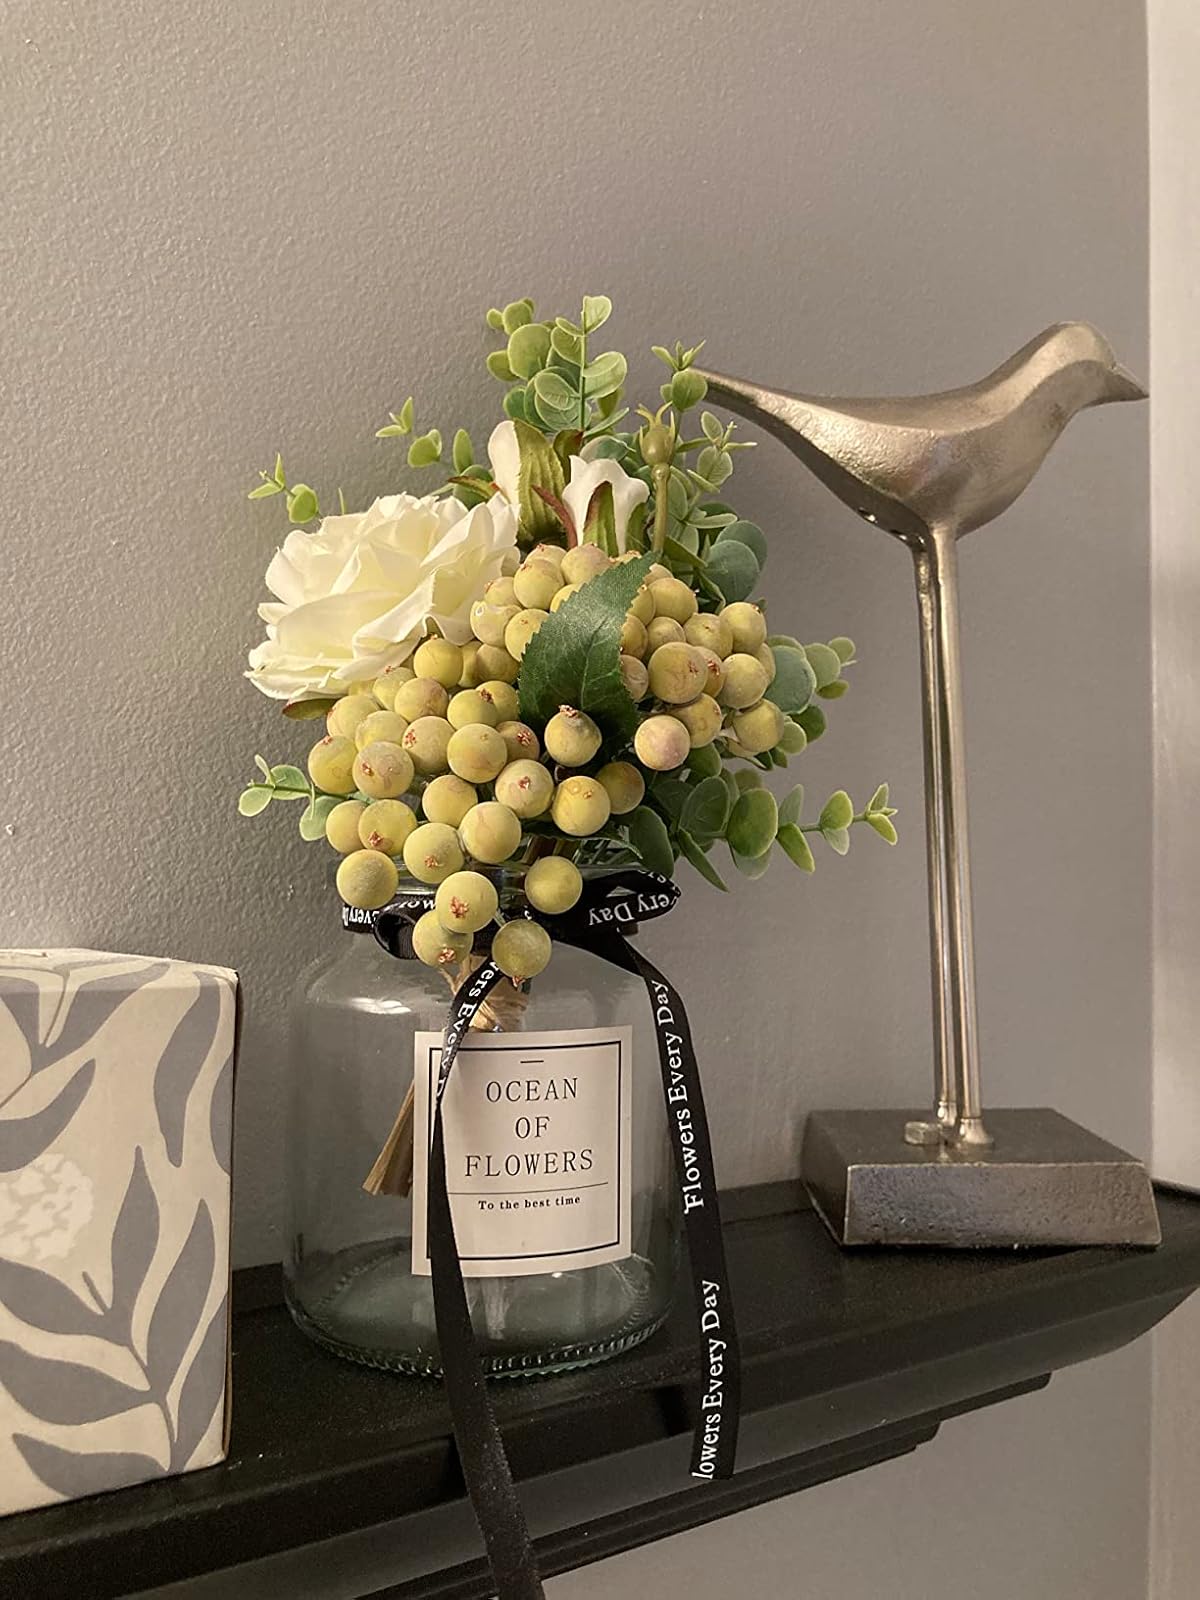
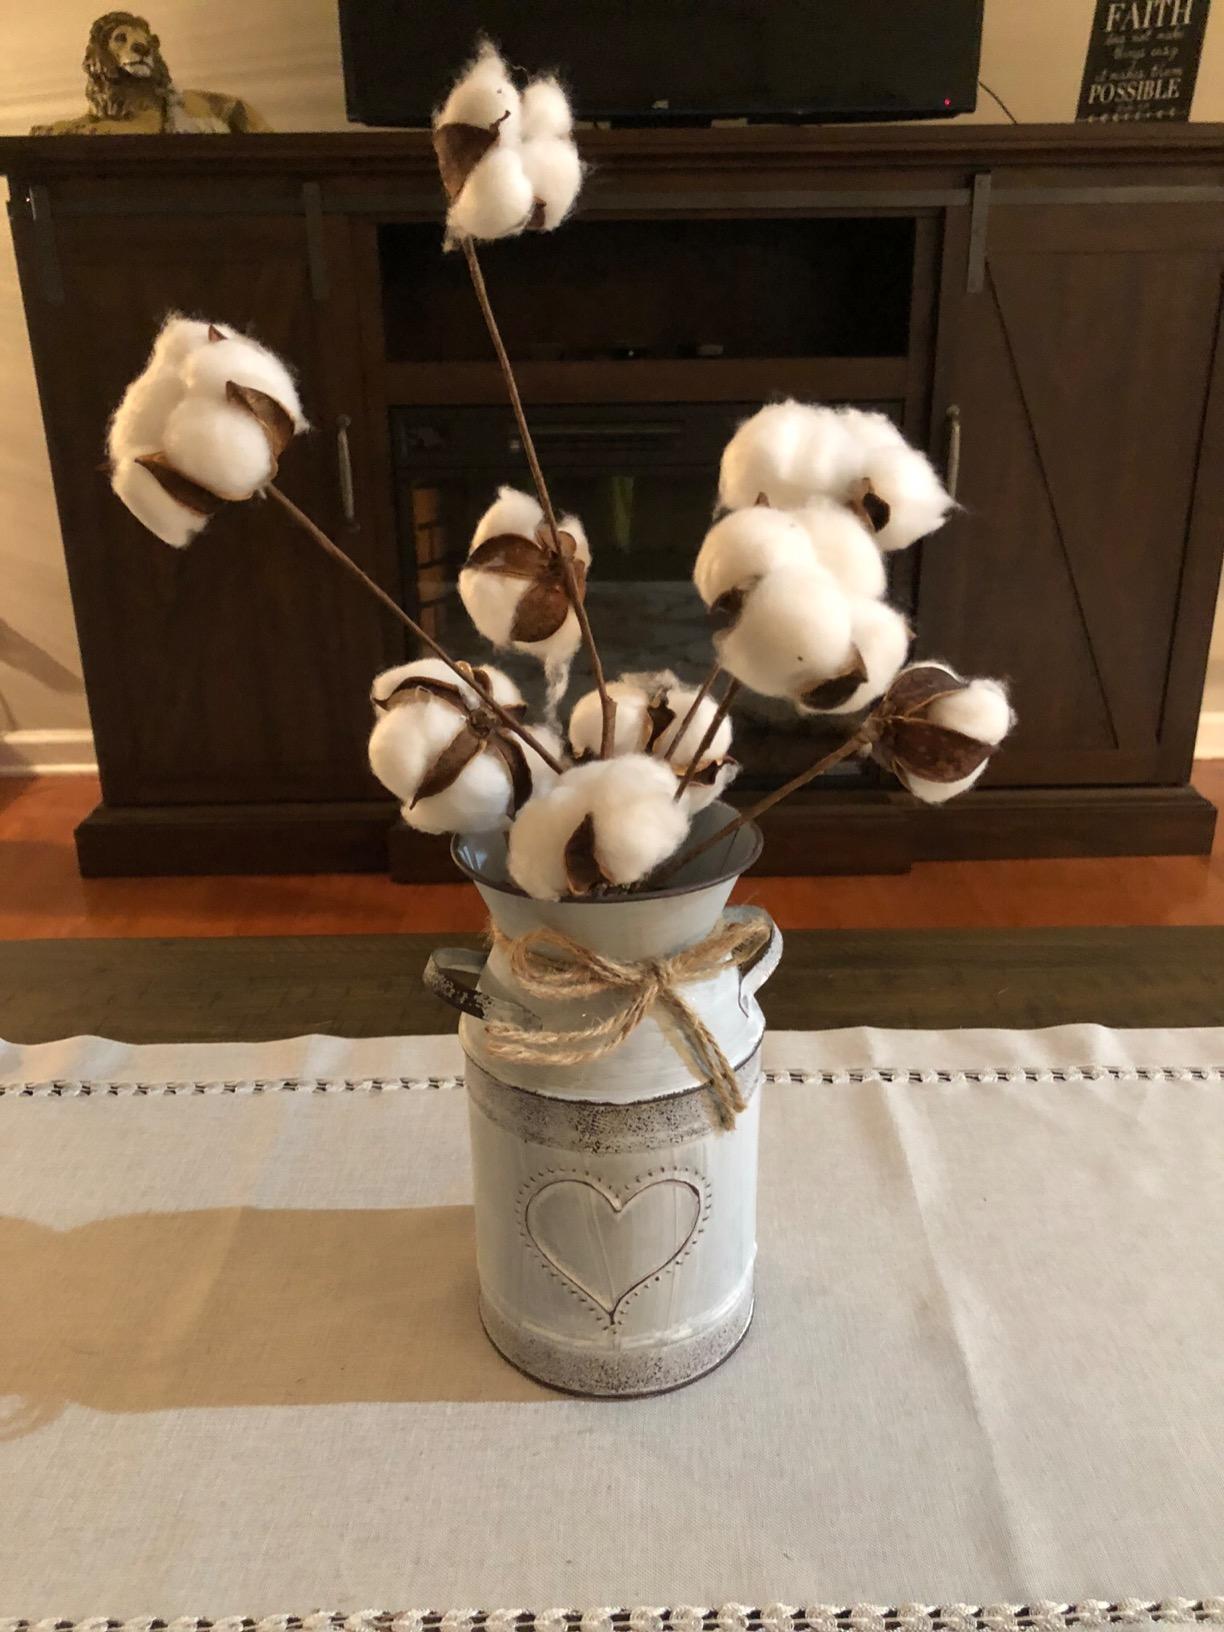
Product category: vase
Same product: no